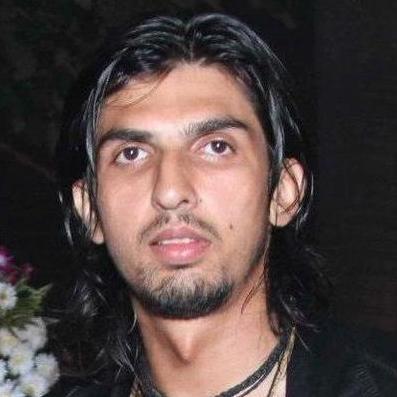
Age: 23